Cantellated tesseract

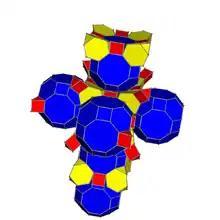
Net

In geometry, the cantitruncated tesseract or great rhombated tesseract is a uniform 4-polytope (or uniform 4-dimensional polytope) that is bounded by 56 cells: 8 truncated cuboctahedra, 16 truncated tetrahedra, and 32 triangular prisms.